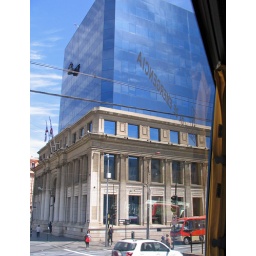
Old and new office building in Valparaiso